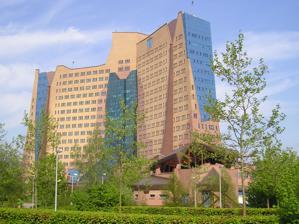
Building: Gasunie Building
Country: Netherlands
Year built: 1994
Gasunie Building Gasuniegebouw The building in 2008 General information Address Concourslaan 17 Town or city Groningen Country The Netherlands Coordinates 53°12′4″N 6°33′5″E / 53.20111°N 6.55139°E / 53.20111; 6.55139 Current tenants Gasunie Topped-out 1 December 1992 Completed 18 March 1994 Opened 28 March 1994 Inaugurated 22 April 1994 Cost ƒ140.000.000 Height 89 metres (292 ft) Dimensions Other dimensions 13 metres (43 ft) Technical details Floor area 45,000 square metres (480,000 sq ft) Grounds 9,500 square metres (102,000 sq ft) Design and construction Architecture firm Alberts & Van Huut Other information Parking 40,000 square metres (430,000 sq ft) Website www .gasunie .nl /over-gasunie /gasunie-gebouw The Gasunie Building is one of the most famous buildings in Groningen , Netherlands. It was built as a headquarters for Gasunie and was officially opened on 22 April 1994 by Queen Beatrix of the Netherlands . The building has 18 floors and is 89 metres (292 ft) high, which makes it the third tallest building in Groningen, the first being the Martinitoren . It is in the south of the city, on the edge of the Stadspark and right next to the main highways. History The old Gasunie building facilities could not meet the needs of growing number of the employees. After evaluation of economic and practical issues, it was decided to build a new building was made. The project started in 1989 with selecting a suitable site and creating a list of requirements, which architects should have implemented in their proposals. Architecture Gasunie foyer The design of the building was developed by Alberts and Van Huut architects bureau and is considered to be a great example of ‘organic building’. There are two distinct parts in the building: high-rise section with offices and low-rise section with meeting rooms and service facilities.  One of the main features of the building is its unique stairwell with glass ‘waterfall’ which is 60 metres (200 ft) high and 40 metres (130 ft) wide. The floors of the building are visually linked by this glass wall, which creates a sense of unity and space. References ^ "Unwrapping a colonial gift: Groninger Museum has the moral obligation to break-up with gas" . FOSSIL FREE CULTURE NL . 9 September 2022 . ^ "Groningen - The Skyscraper Center" . www.skyscrapercenter.com . ^ "Travellers' guide to Groningen" . Travellerspoint . ^ "Gasuniegebouw" . Discover Groningen . External links Media related to Gasunie building at Wikimedia Commons Gasunie-gebouw - Newspaper ″Trouw″ 2007 -Most beautiful building in Groningen-